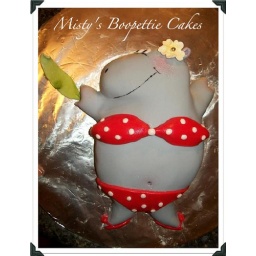
'lil' hippo in a red bikini cake